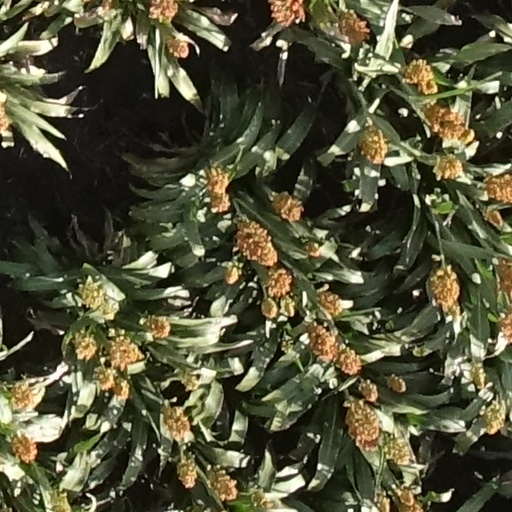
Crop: sorghum